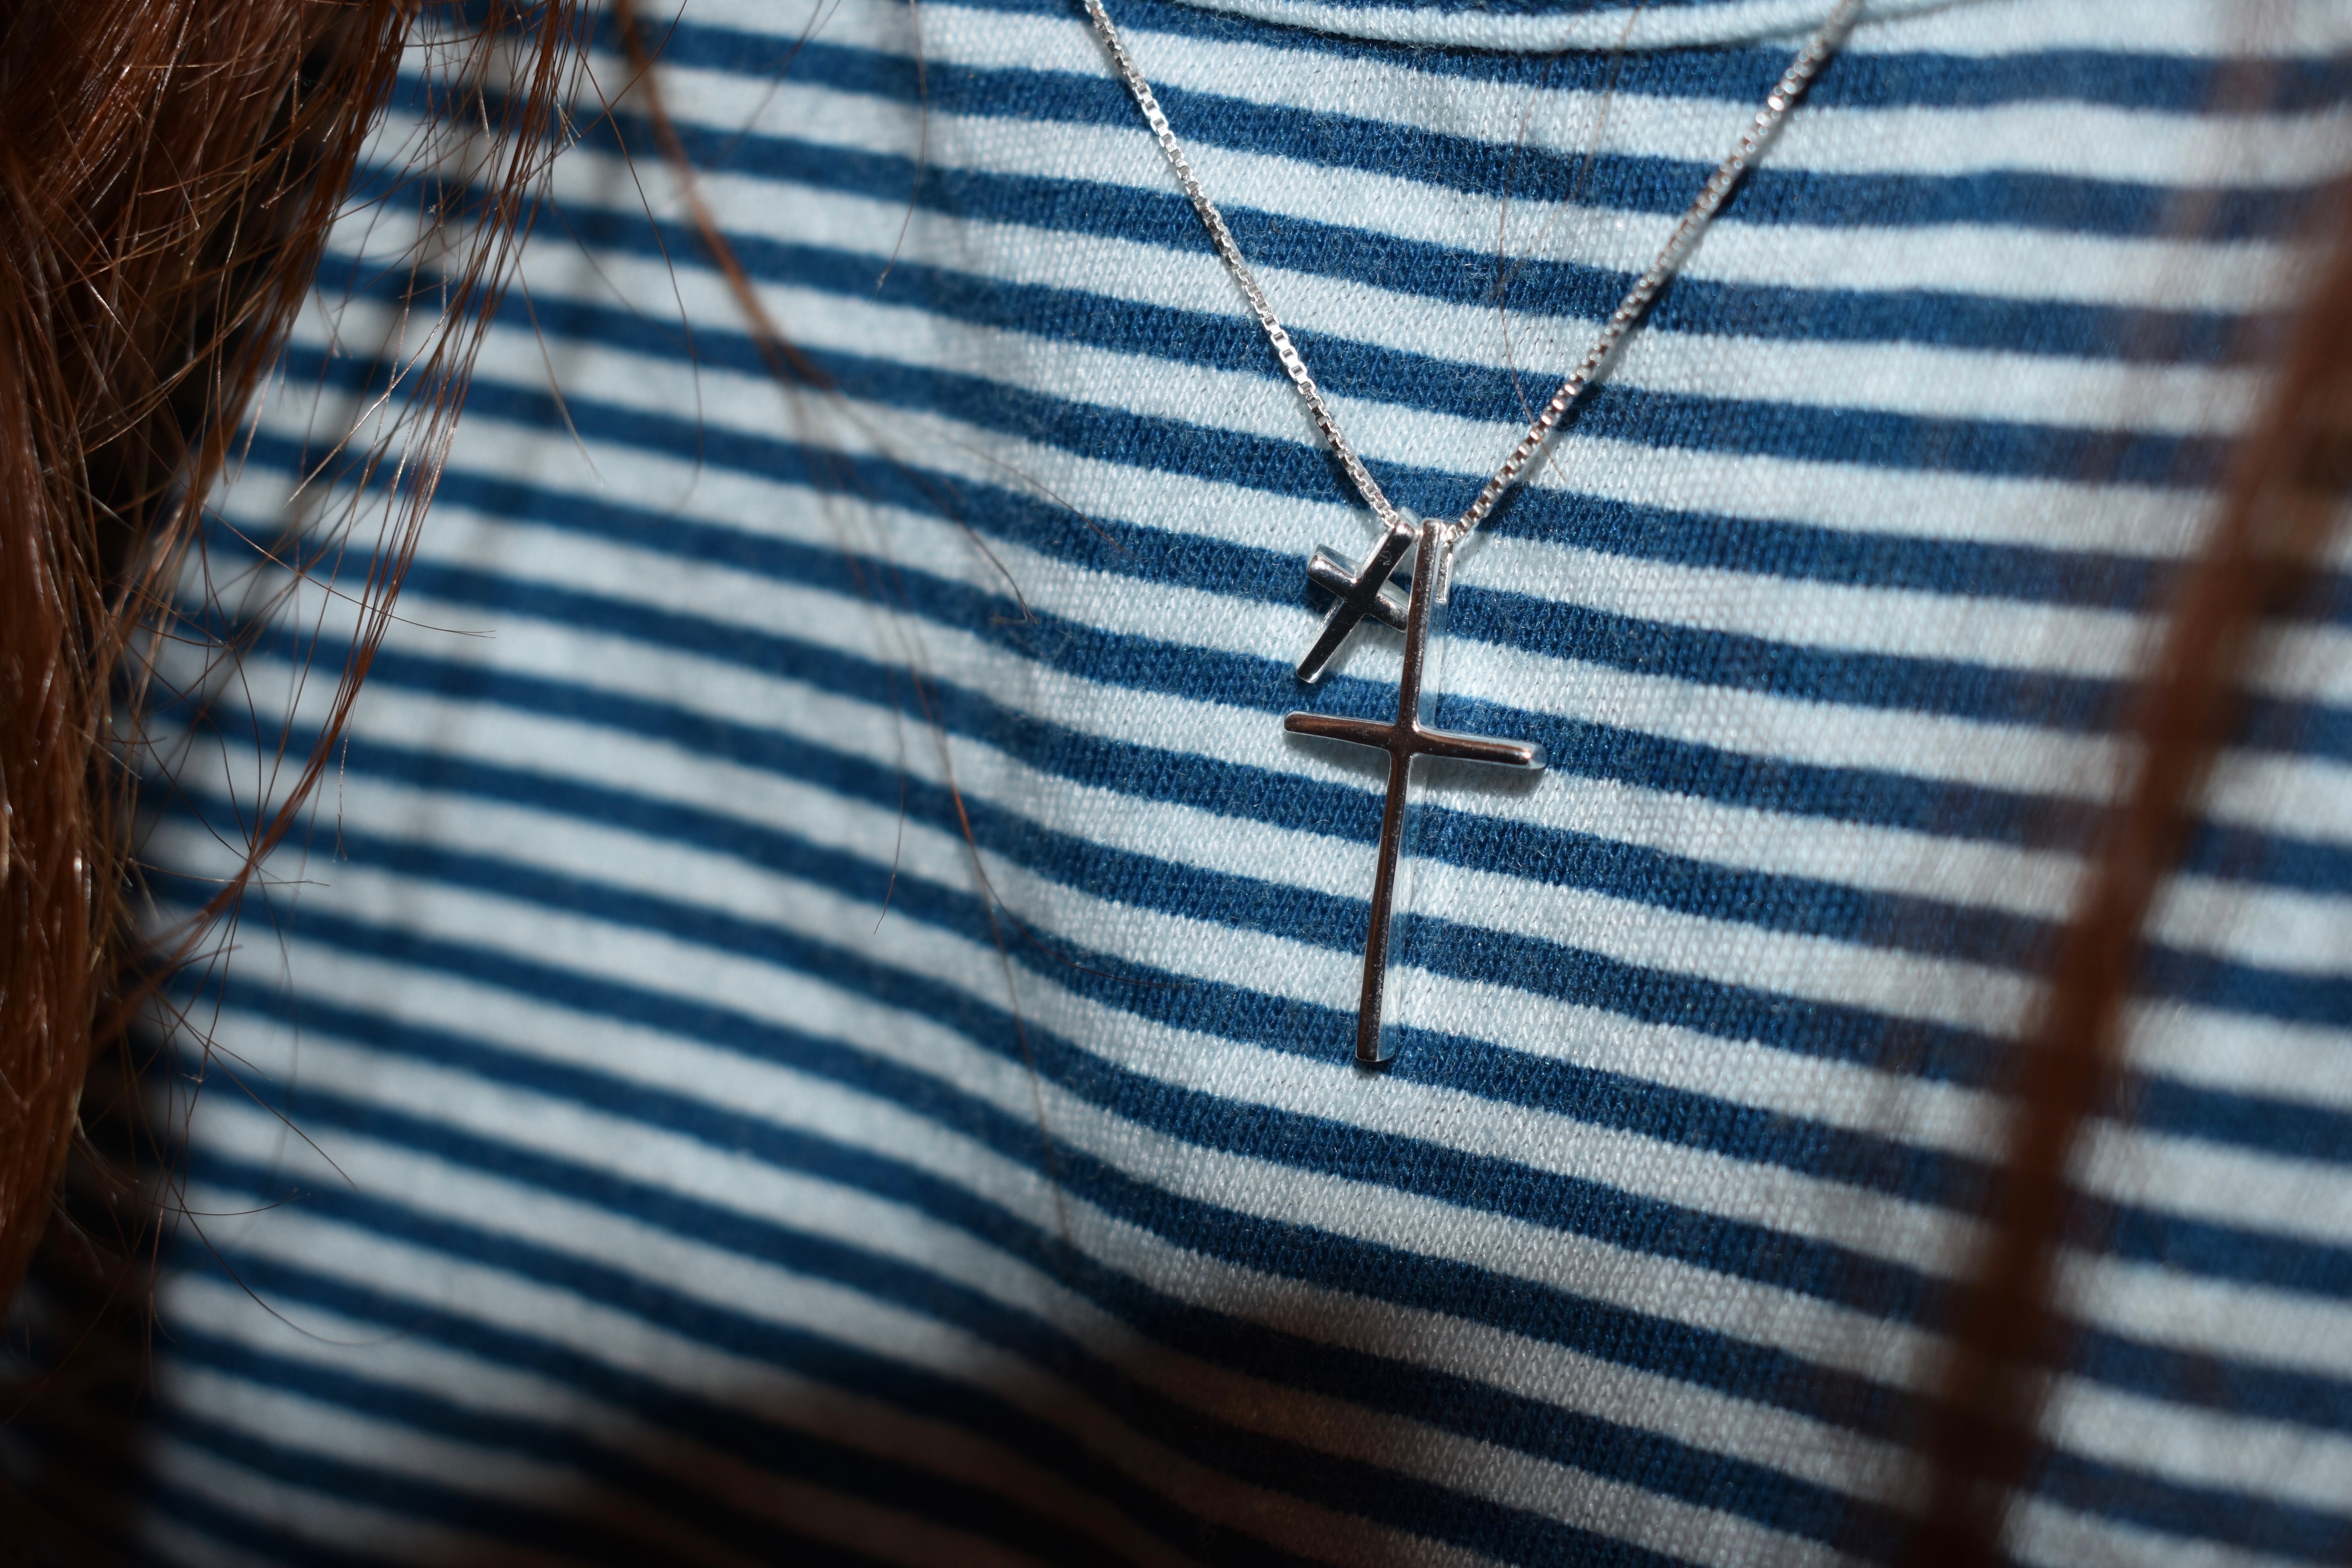
pendant, blue, cobalt blue, fashion accessory, jewellery, necklace, locket, chain, metal, body jewelry